Bob McRoy

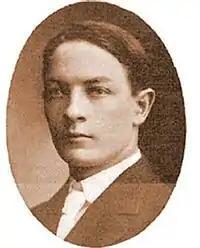
Bob McRoy.

McRoy served as secretary of the American League under Ban Johnson. When Johnson put control of the Boston Red Sox under Jimmy McAleer, he sent McRoy to serve as McAleer's secretary. McRoy worked for the Red Sox from 1912 through 1913. When Joseph Lannin purchased the Red Sox in 1913, McRoy returned to work for Johnson.